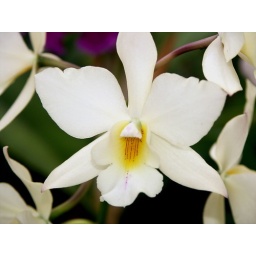
in the conservatory of flowers in golden gate park, san francisco